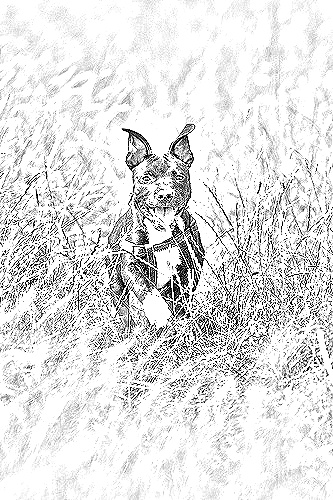
Portrait style: Sketch Portrait